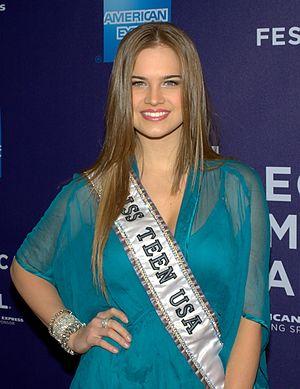
Stormi Bree Henley, née le 6 décembre 1990, est une chanteuse, actrice, miss et mannequin américaine. À l'âge de 18 ans, elle a été couronnée Miss Teen USA en 2009, après avoir déjà remporté le titre de Miss Tennessee Teen USA la même année.
Miss Teen USA est un concours américain de beauté féminin réservé aux jeunes femmes de 15 à 19 ans. Ce concours est organisé par Donald Trump et la chaîne de télévision américaine NBC. Selon un rituel bien rodé, les jeunes femmes défilent d'abord en robe de soirée, puis en maillot de bain et se prêtent au jeu des questions-réponses.